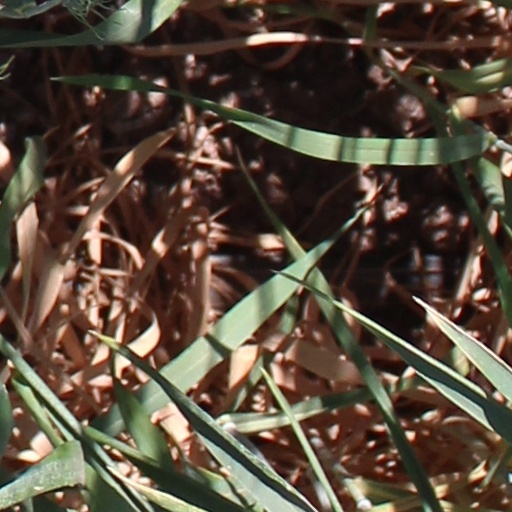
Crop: wheat